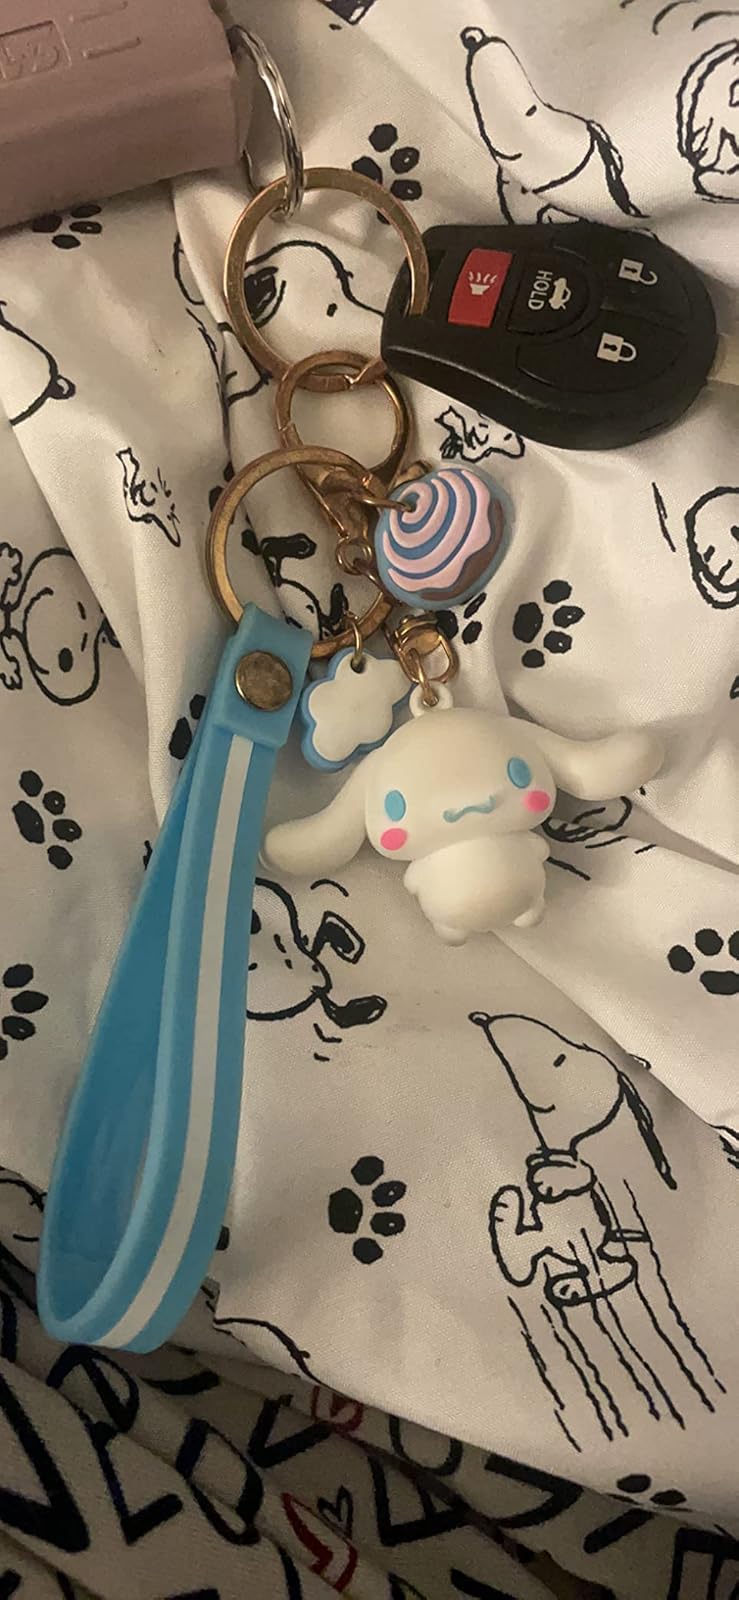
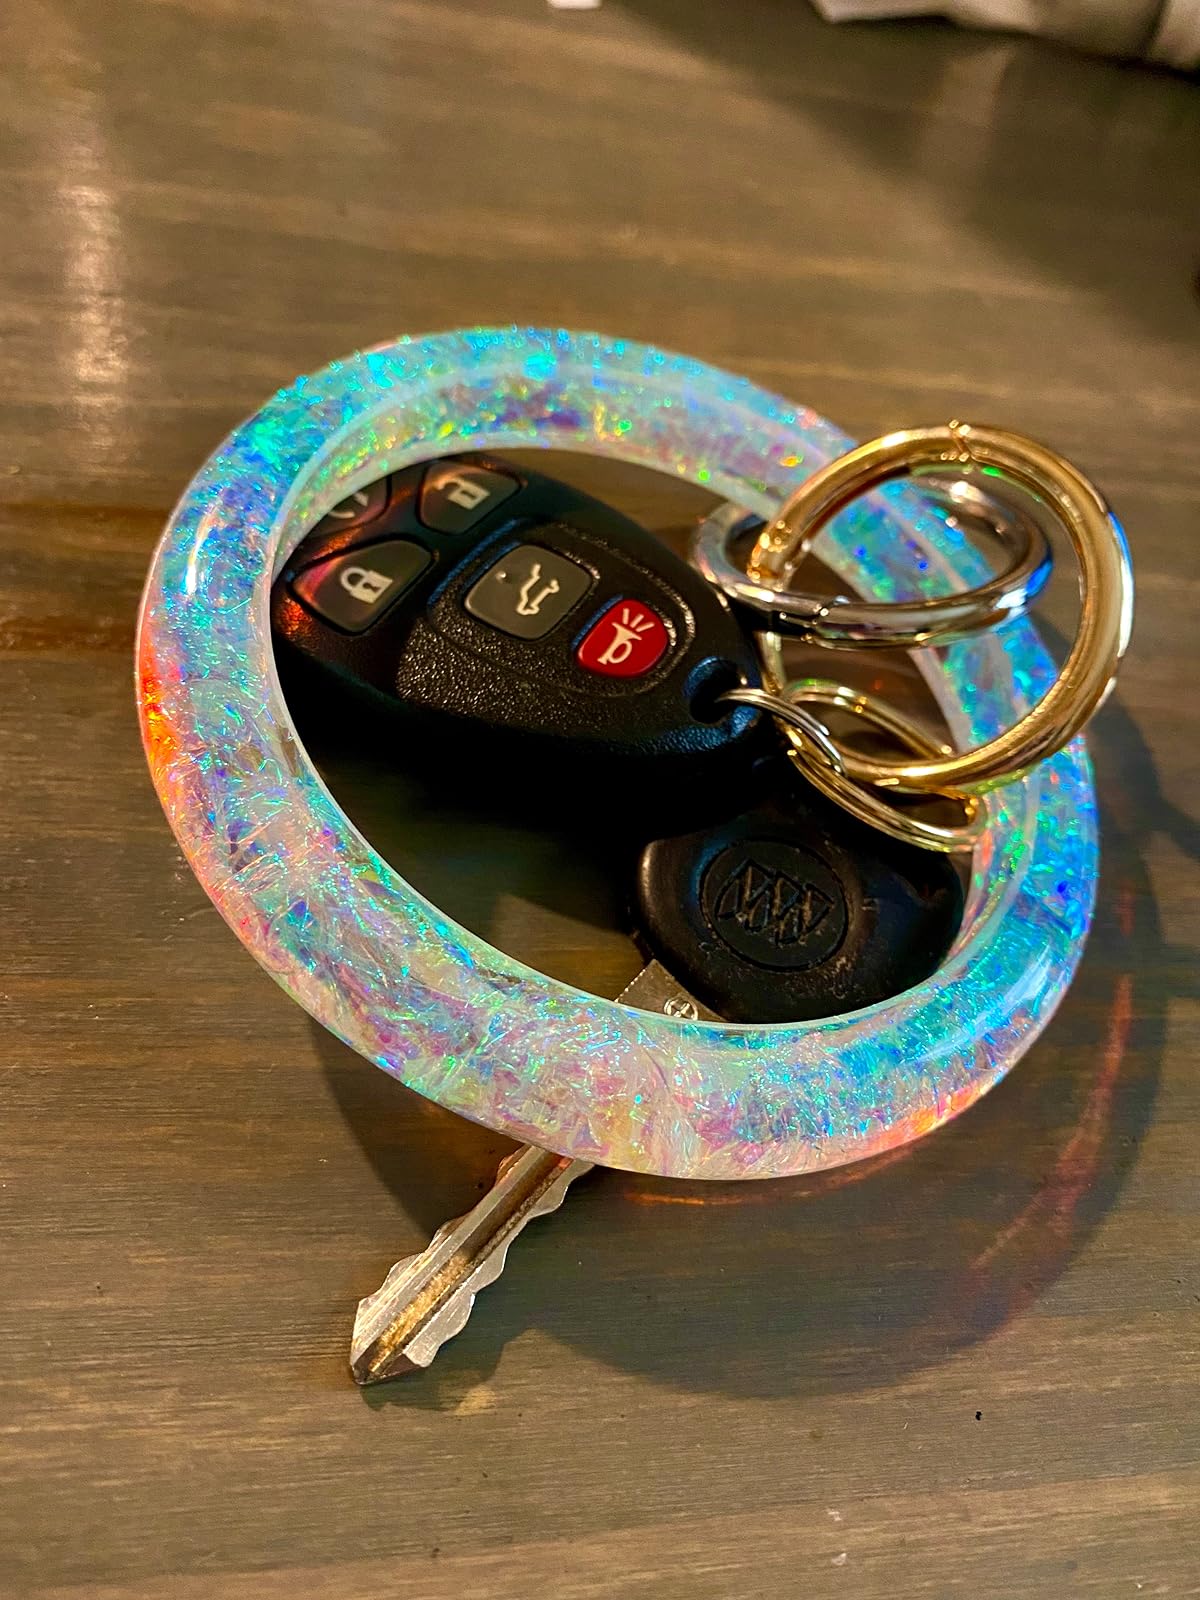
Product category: accessories_keychain
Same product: no